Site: brandenburg
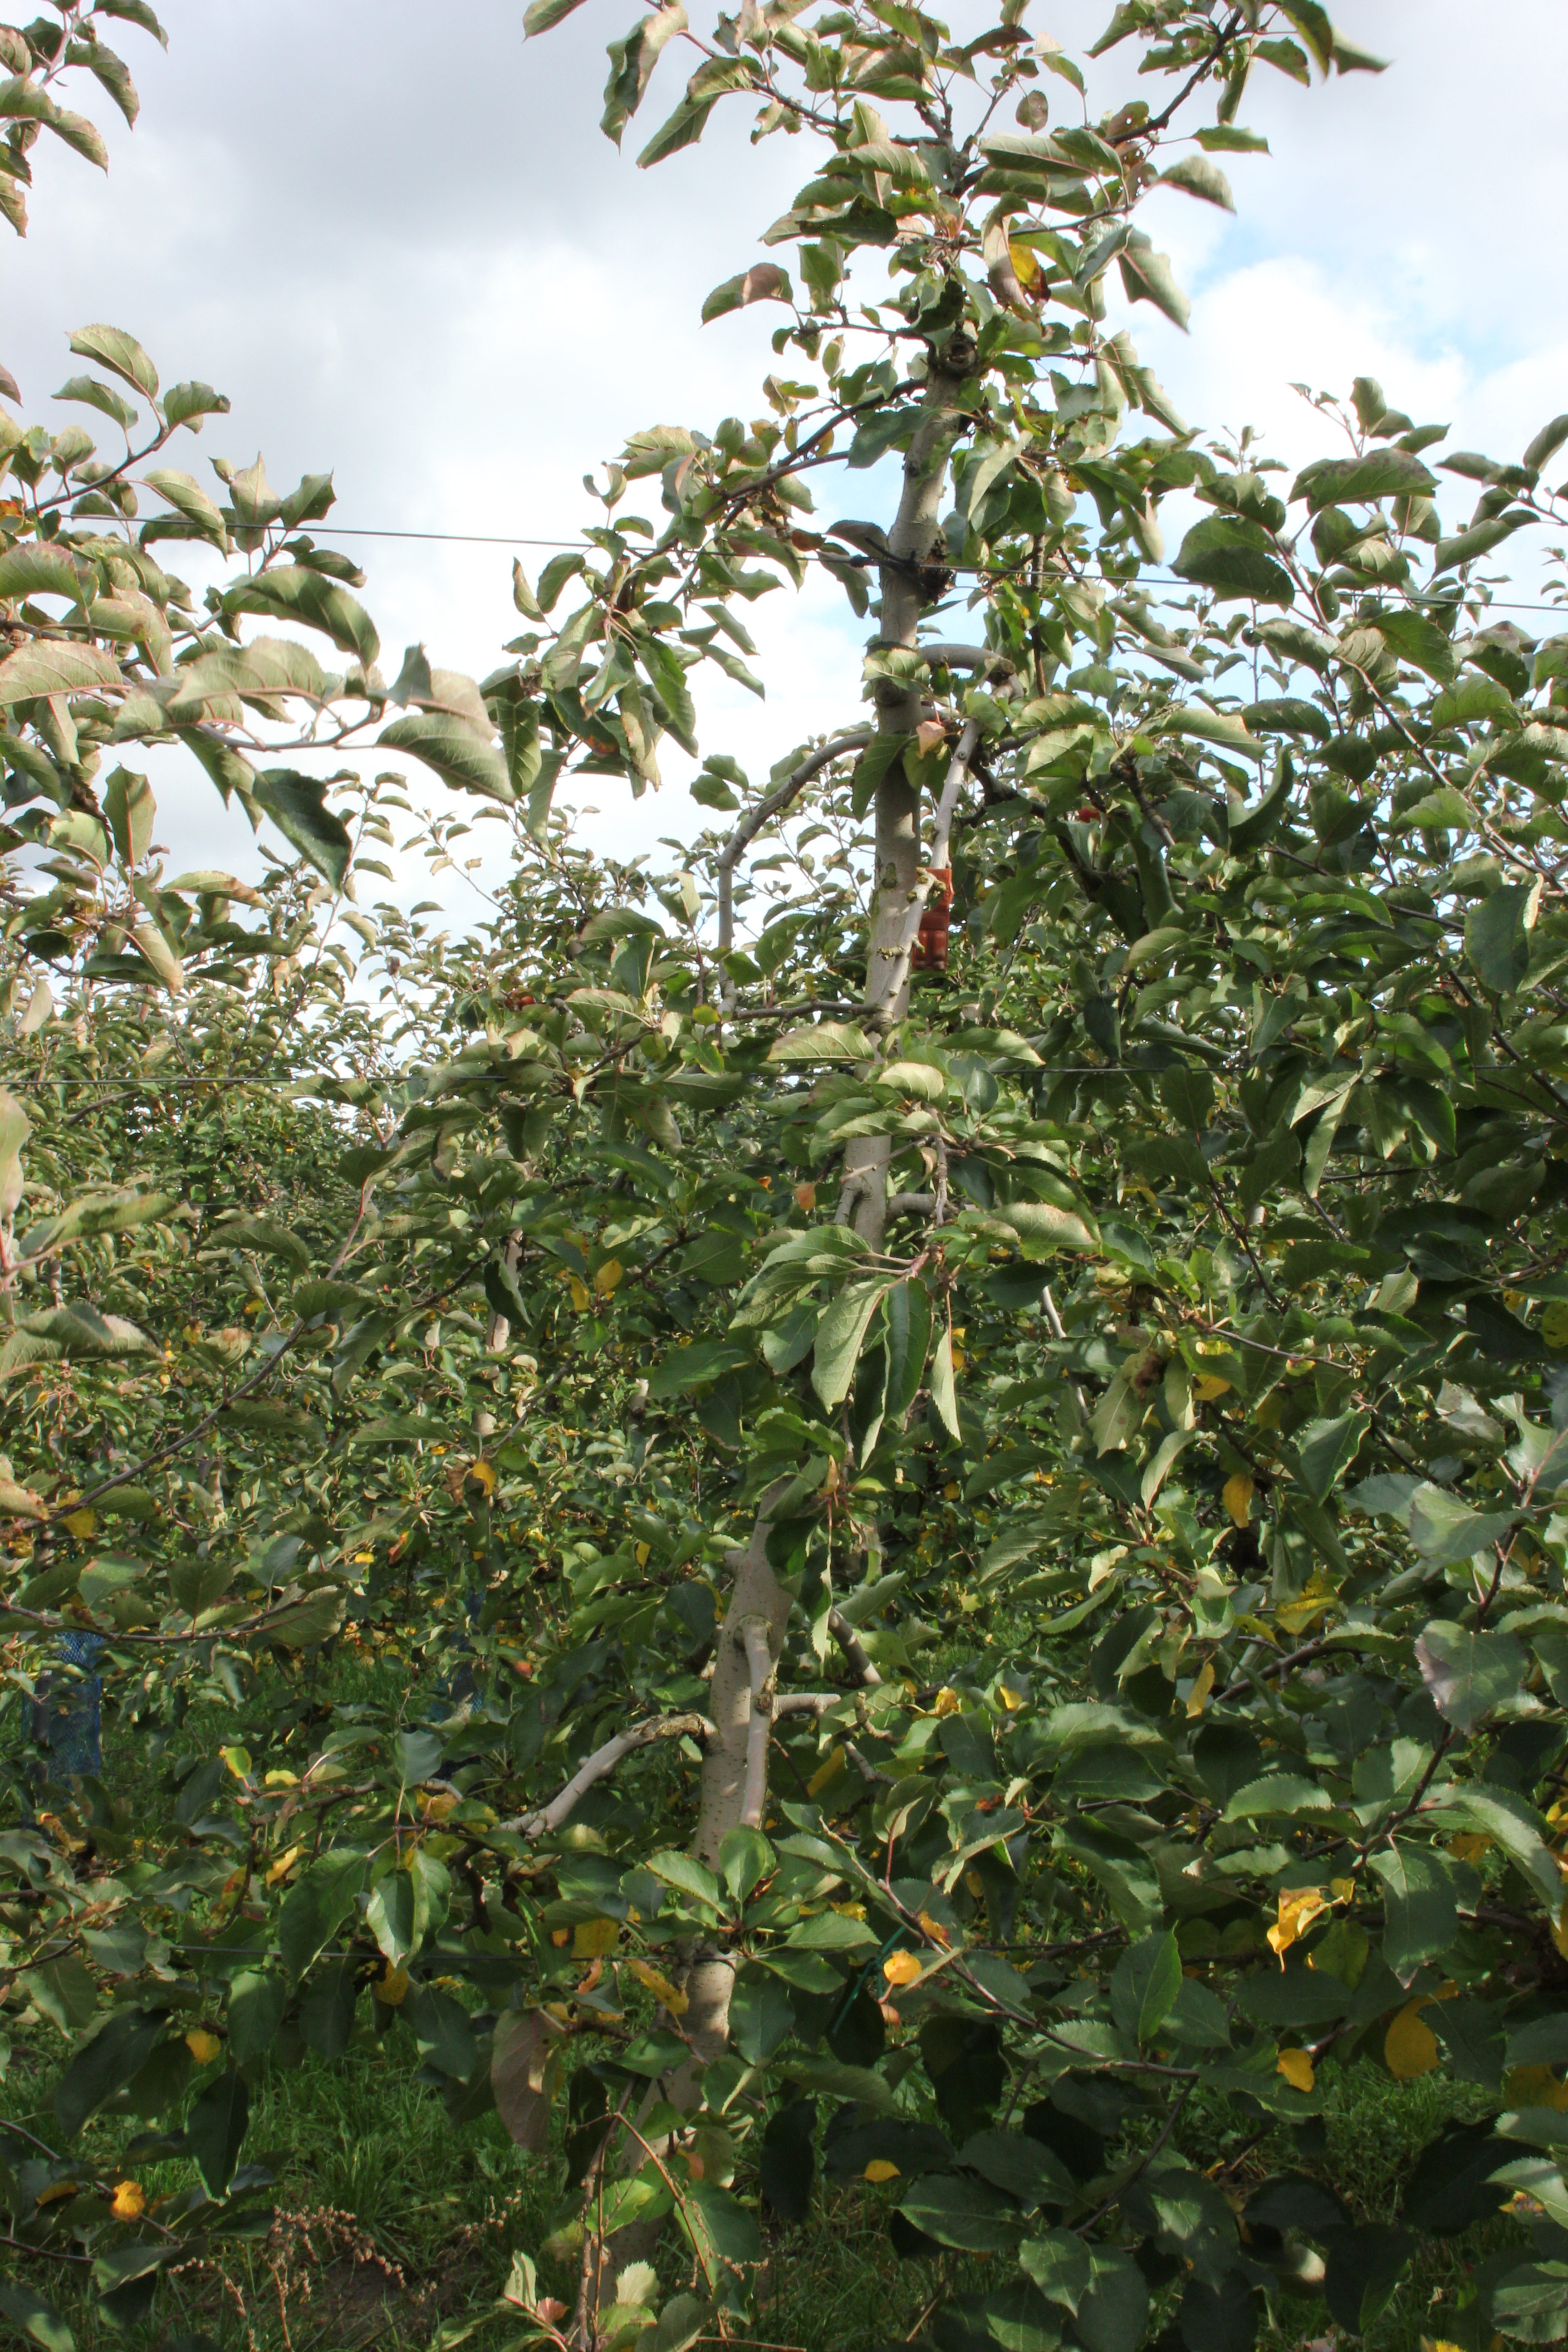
Growth stage (BBCH 91): Senescence, beginning of dormancy